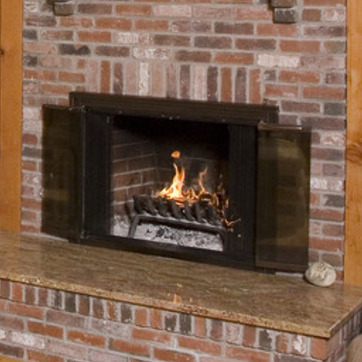
Material: other